OSNews

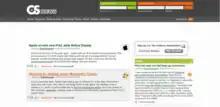
OSnews as of 2012

OSNews is a computing online newspaper. It originally focused on operating systems and their related technologies that launched in 1997, but is now aggregating consumer electronics news. The content is managed by a group of editors and the owner. As of 2014, its managing editor is Thom Holwerda, who joined in 2005.